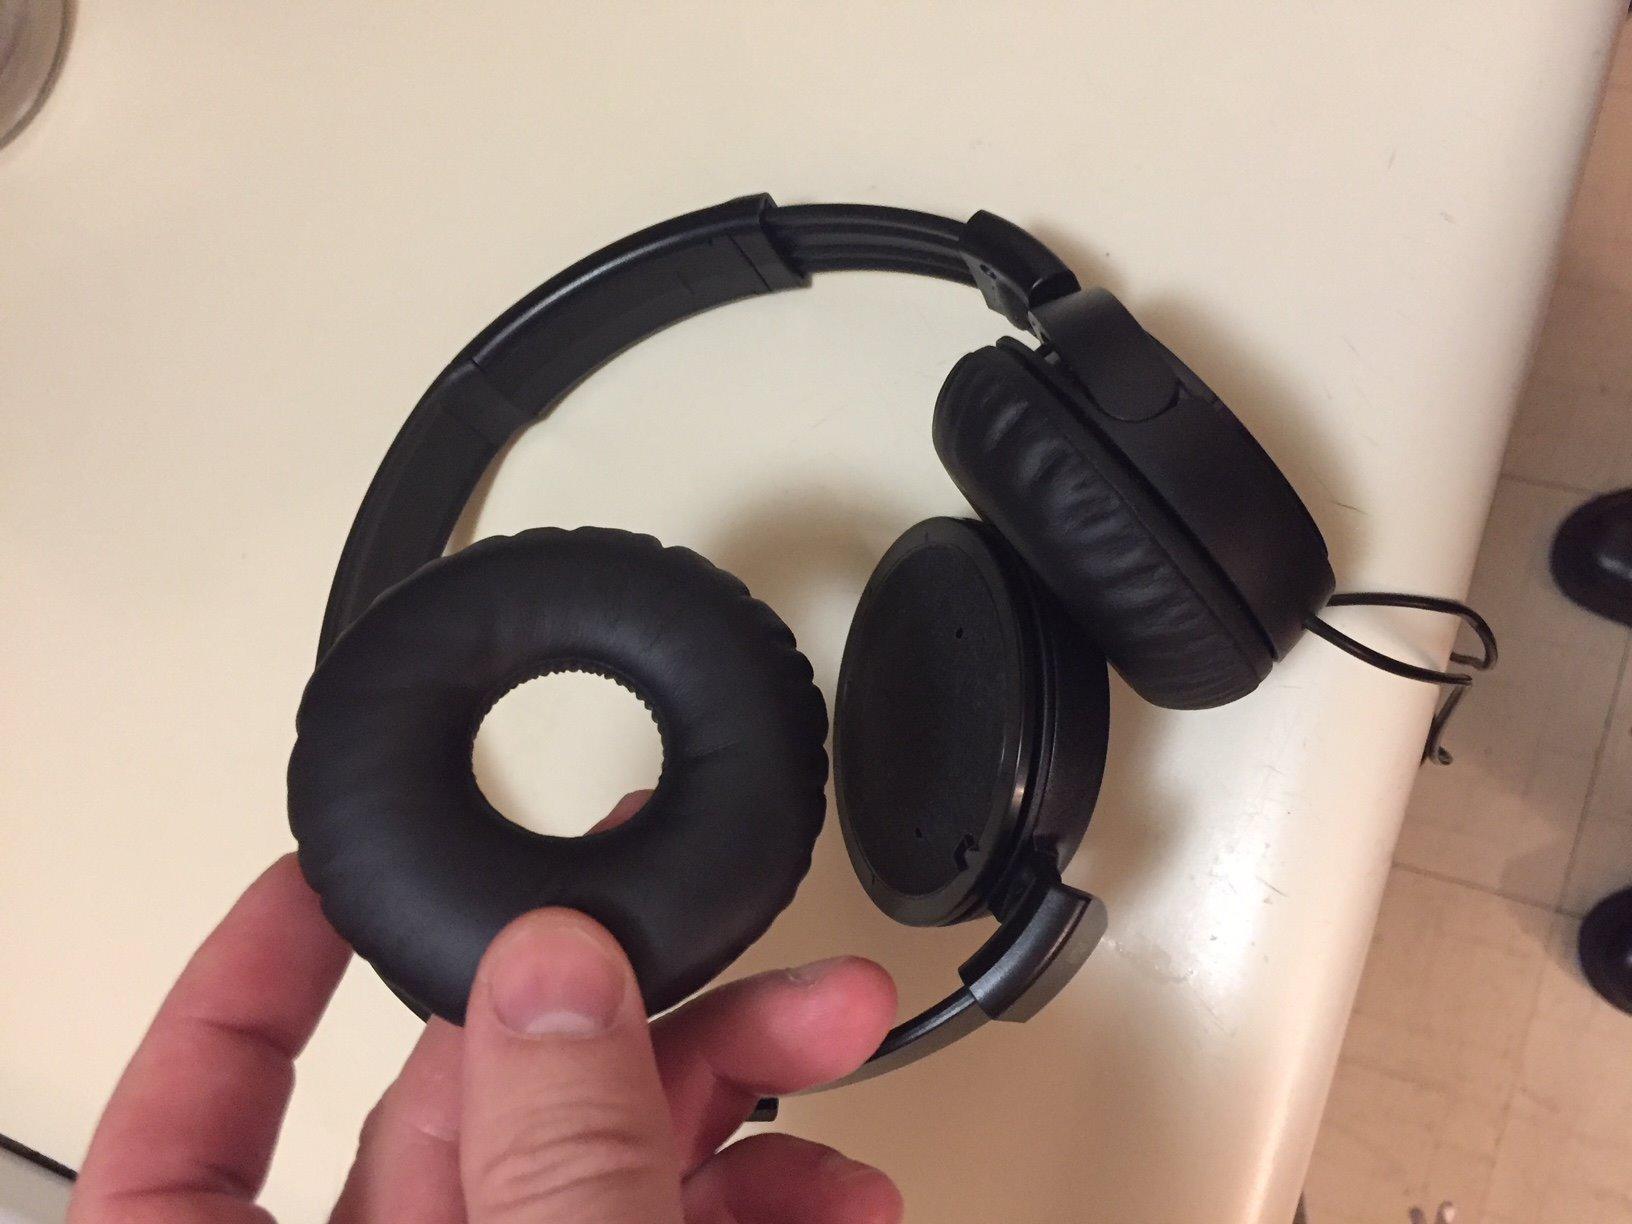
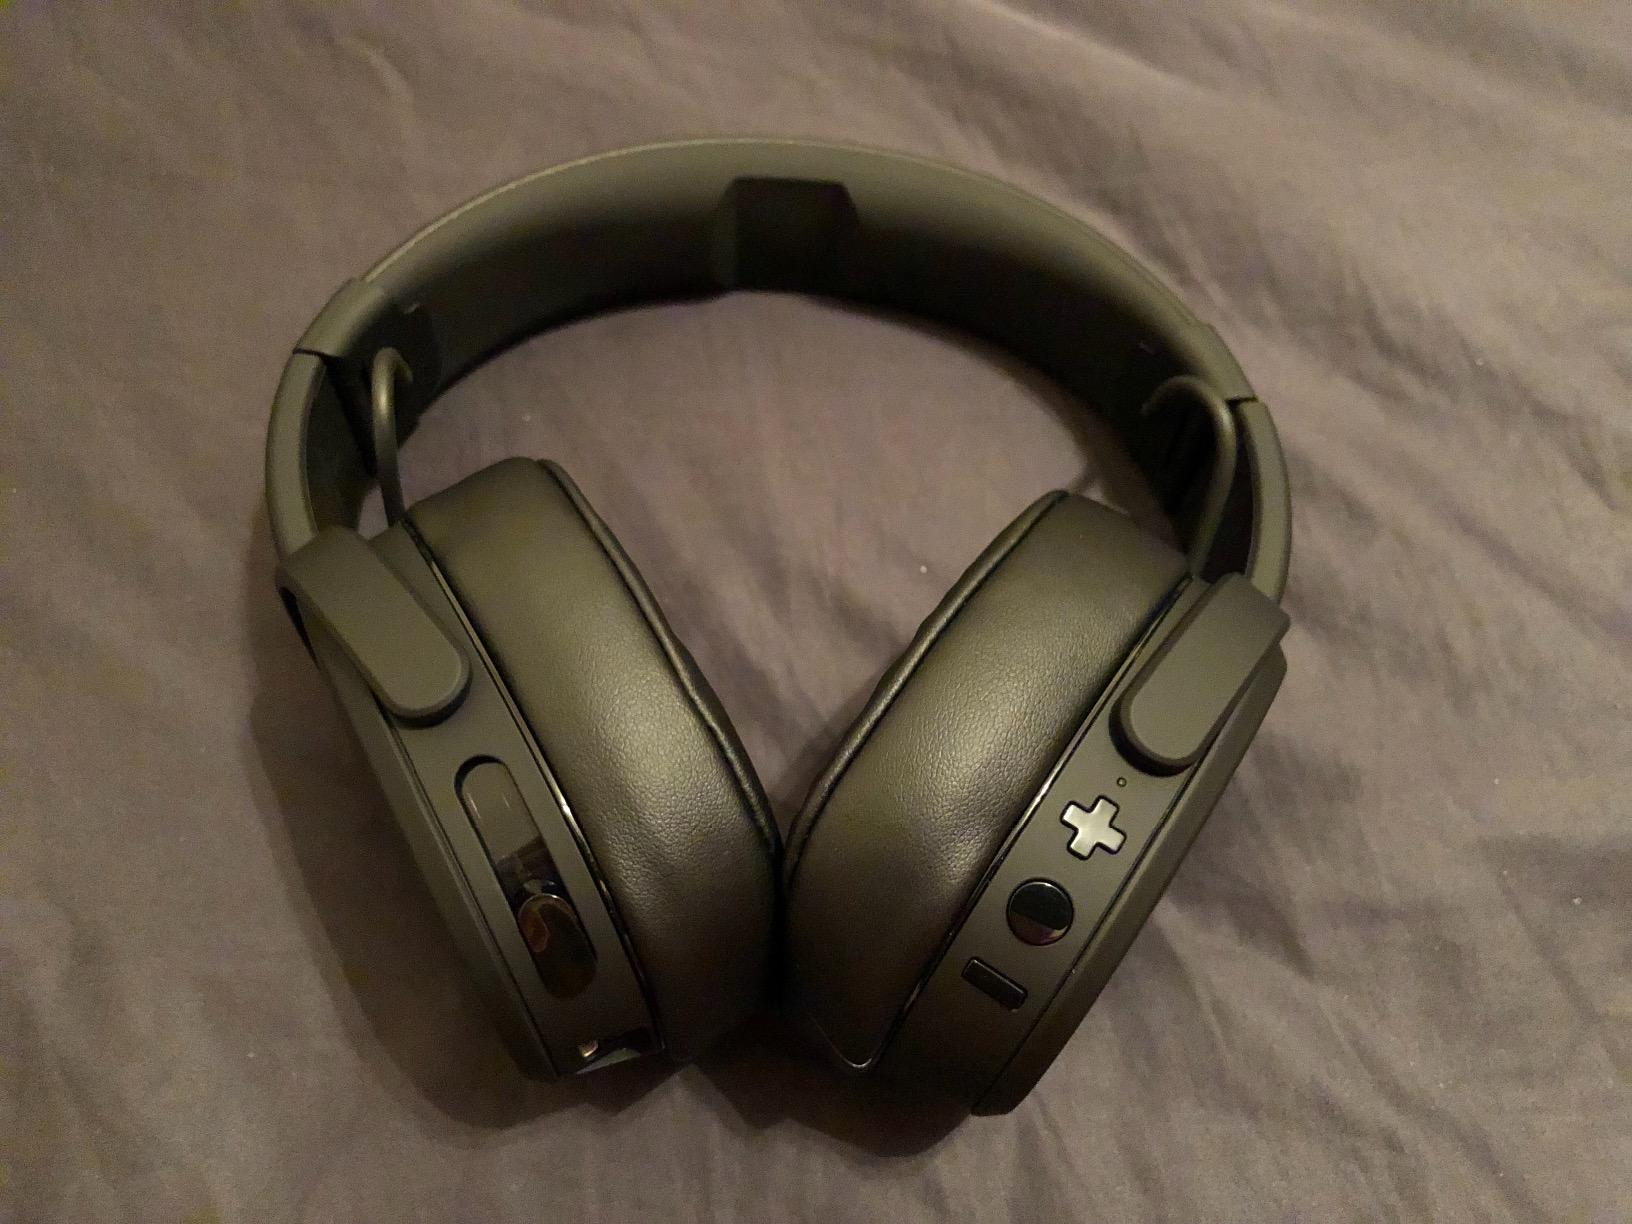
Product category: headphones
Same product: no